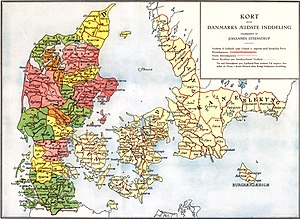
Skånske herreder
Johannes Steenstrups kort over herreder og sysler
Skåne var historisk opdelt i 23 herreder: